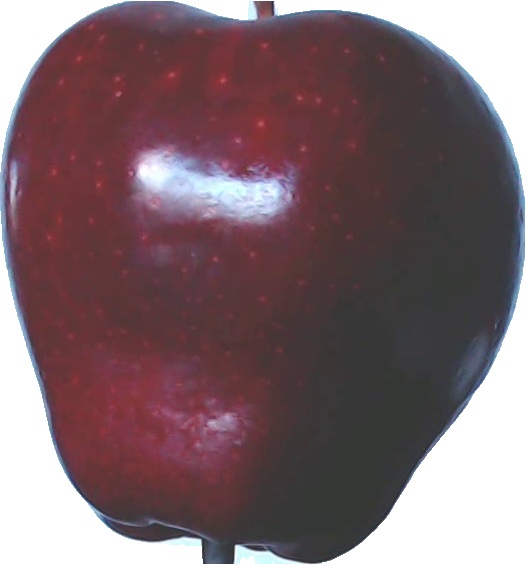
Label: apple_red_delicios_1